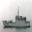
Label: ship